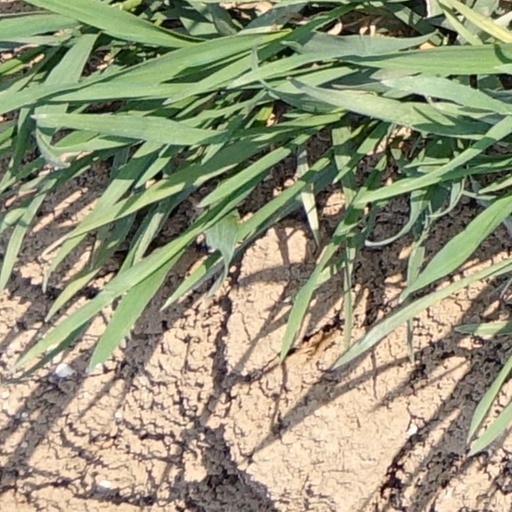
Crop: wheat